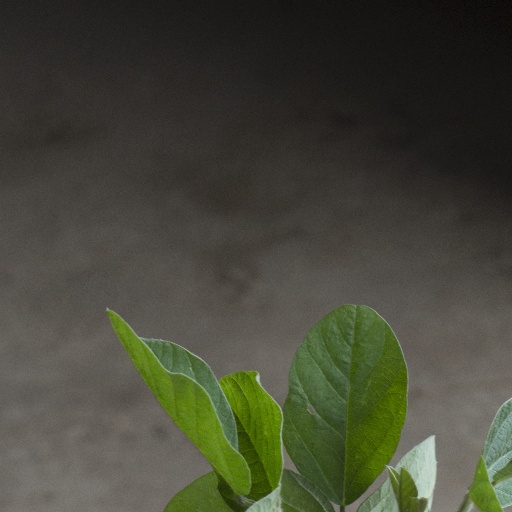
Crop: soybean